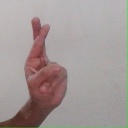
अक्षर: र